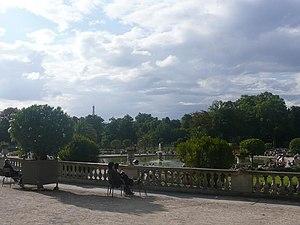
Terrasse du Fer à Cheval du Jardin du Luxembourg, VIe arrondissement, Paris, France.